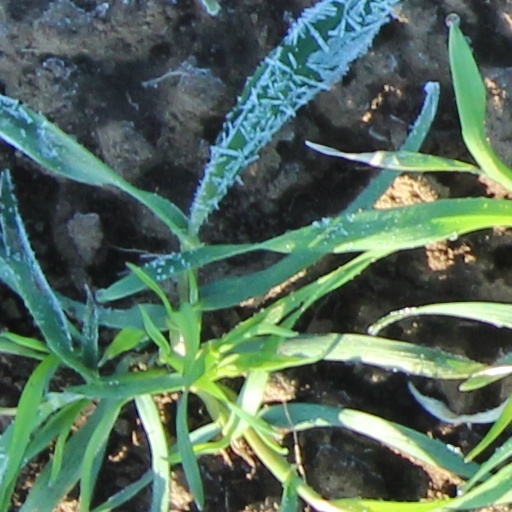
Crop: wheat